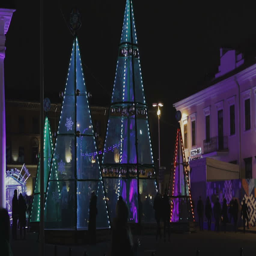
glowing christmas trees in the square